Porte Désilles

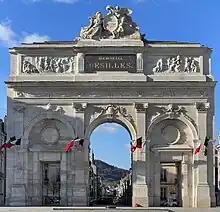
Porte Désilles

The porte Désilles (or mémorial Désilles) is a memorial gate in the French city of Nancy. It is considered to be the oldest War memorial in France.